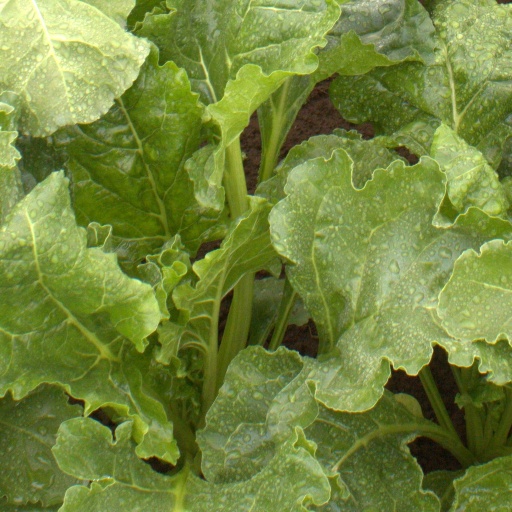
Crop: sugar beet